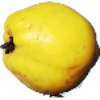
Label: quince